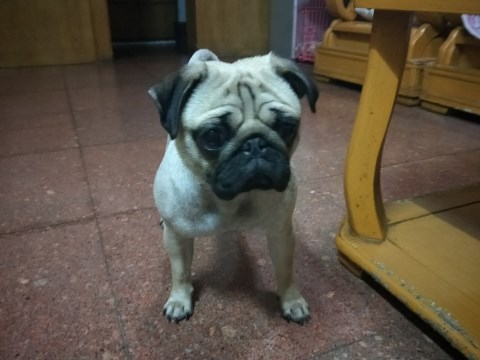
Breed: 798-n000130-pug